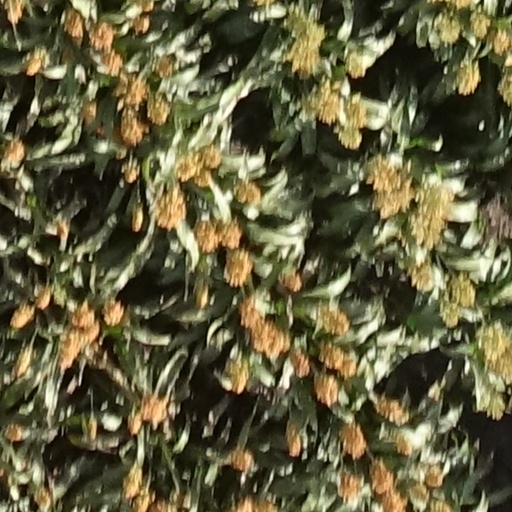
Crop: sorghum